University of Western Ontario

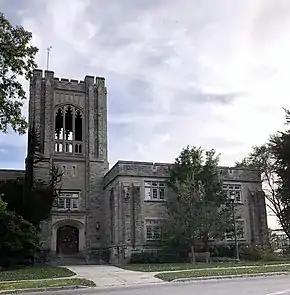
The Spencer Engineering Building is used by Western's Faculty of Engineering. The faculty is one of eleven faculties at the university.

The university is divided into 11 faculties and schools including the Don Wright Faculty of Music, the Faculty of Arts & Humanities, Faculty of Education, Faculty of Engineering, Faculty of Health Sciences, Faculty of Information & Media Studies, Faculty of Law, Faculty of Science, Faculty of Social Science, Ivey School of Business, and the Schulich School of Medicine & Dentistry. In September 2016, most undergraduates at Western was enrolled in the Faculty of Social Sciences, with 7,114 full-time and part-time undergraduate students in enrolled in one of their programs. In the same year, the Faculty of Health Science held the highest enrolment among graduate students at Western, with 821 full-time and part-time graduate students enrolled in the faculty. The School Graduate and Postdoctoral Studies is the university's central administrative unit of graduate education. However, it is not considered its own faculty or academic school.